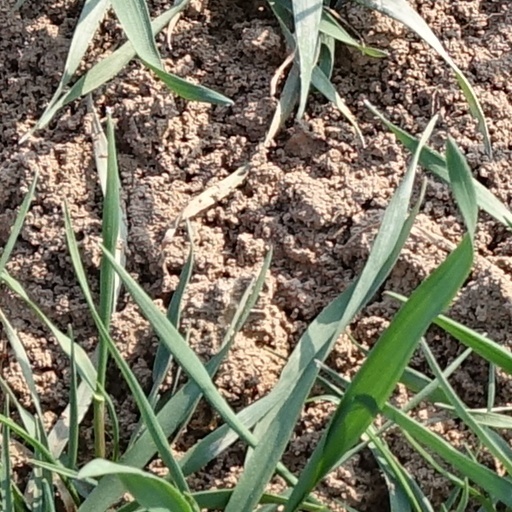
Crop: wheat